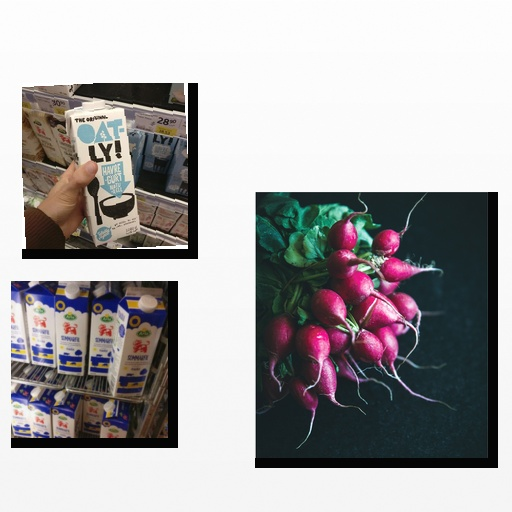
Food items: oatghurt, sour_milk, radish